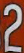
Number: 2